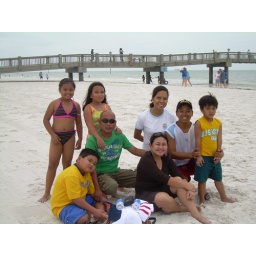
clearwater beach as in puti sad kaau ug sand together sa taga naga9(meeting sa mga ongo)